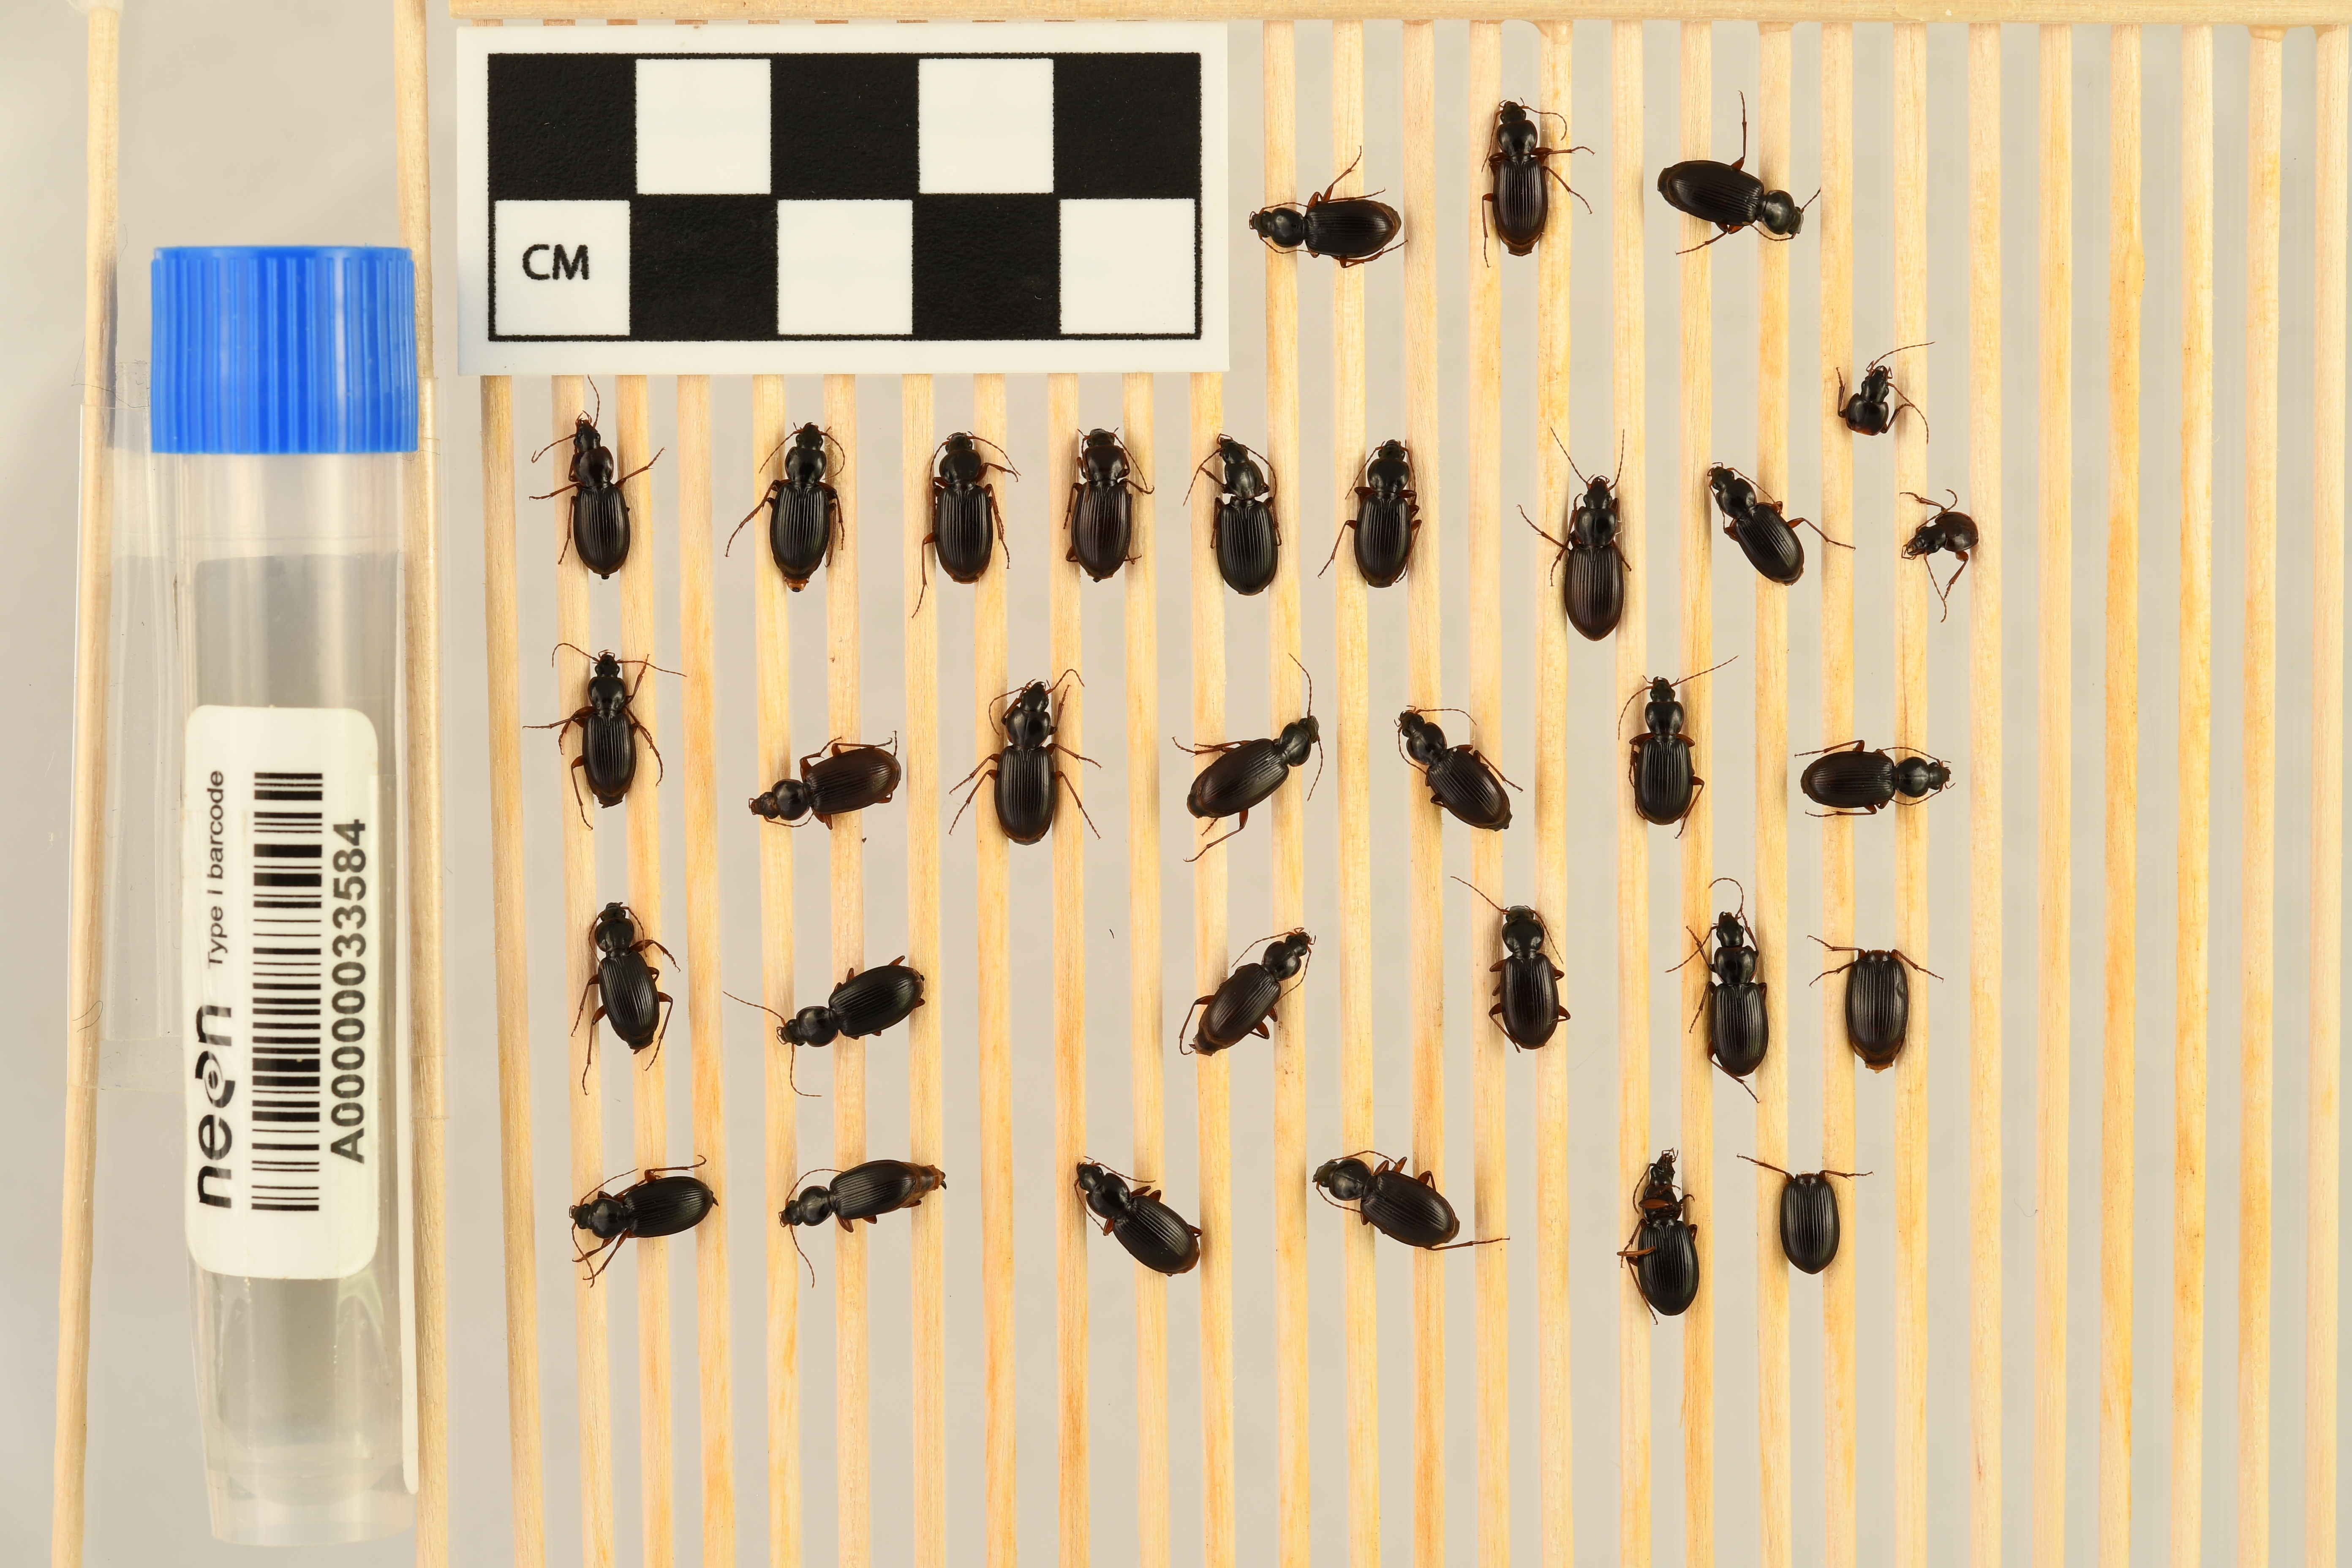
Synuchus impunctatus — Harvard Forest & Quabbin Watershed NEON, plot HARV_001. Beetle 5, ElytraLength: 0.5974 cm (lying flat: Yes)

Synuchus impunctatus — Harvard Forest & Quabbin Watershed NEON, plot HARV_001. Beetle 5, ElytraWidth: 0.2803 cm (lying flat: Yes)

Synuchus impunctatus — Harvard Forest & Quabbin Watershed NEON, plot HARV_001. Beetle 6, ElytraLength: 0.5962 cm (lying flat: Yes)

Synuchus impunctatus — Harvard Forest & Quabbin Watershed NEON, plot HARV_001. Beetle 6, ElytraWidth: 0.2981 cm (lying flat: Yes)

Synuchus impunctatus — Harvard Forest & Quabbin Watershed NEON, plot HARV_001. Beetle 7, ElytraLength: 0.6061 cm (lying flat: Yes)

Synuchus impunctatus — Harvard Forest & Quabbin Watershed NEON, plot HARV_001. Beetle 7, ElytraWidth: 0.2987 cm (lying flat: Yes)

Synuchus impunctatus — Harvard Forest & Quabbin Watershed NEON, plot HARV_001. Beetle 8, ElytraLength: 0.5872 cm (lying flat: Yes)

Synuchus impunctatus — Harvard Forest & Quabbin Watershed NEON, plot HARV_001. Beetle 8, ElytraWidth: 0.2891 cm (lying flat: Yes)

Synuchus impunctatus — Harvard Forest & Quabbin Watershed NEON, plot HARV_001. Beetle 9, ElytraLength: 0.5598 cm (lying flat: Yes)

Synuchus impunctatus — Harvard Forest & Quabbin Watershed NEON, plot HARV_001. Beetle 9, ElytraWidth: 0.2899 cm (lying flat: Yes)

Synuchus impunctatus — Harvard Forest & Quabbin Watershed NEON, plot HARV_001. Beetle 10, ElytraLength: 0.5962 cm (lying flat: Yes)

Synuchus impunctatus — Harvard Forest & Quabbin Watershed NEON, plot HARV_001. Beetle 10, ElytraWidth: 0.3077 cm (lying flat: Yes)

Synuchus impunctatus — Harvard Forest & Quabbin Watershed NEON, plot HARV_001. Beetle 11, ElytraLength: 0.5077 cm (lying flat: Yes)

Synuchus impunctatus — Harvard Forest & Quabbin Watershed NEON, plot HARV_001. Beetle 11, ElytraWidth: 0.2659 cm (lying flat: Yes)

Synuchus impunctatus — Harvard Forest & Quabbin Watershed NEON, plot HARV_001. Beetle 12, ElytraLength: 0.5584 cm (lying flat: Yes)

Synuchus impunctatus — Harvard Forest & Quabbin Watershed NEON, plot HARV_001. Beetle 12, ElytraWidth: 0.279 cm (lying flat: Yes)

Synuchus impunctatus — Harvard Forest & Quabbin Watershed NEON, plot HARV_001. Beetle 13, ElytraLength: 0.596 cm (lying flat: Yes)

Synuchus impunctatus — Harvard Forest & Quabbin Watershed NEON, plot HARV_001. Beetle 13, ElytraWidth: 0.292 cm (lying flat: Yes)

Synuchus impunctatus — Harvard Forest & Quabbin Watershed NEON, plot HARV_001. Beetle 14, ElytraLength: 0.6058 cm (lying flat: Yes)

Synuchus impunctatus — Harvard Forest & Quabbin Watershed NEON, plot HARV_001. Beetle 14, ElytraWidth: 0.3173 cm (lying flat: Yes)

Synuchus impunctatus — Harvard Forest & Quabbin Watershed NEON, plot HARV_001. Beetle 15, ElytraLength: 0.6003 cm (lying flat: Yes)

Synuchus impunctatus — Harvard Forest & Quabbin Watershed NEON, plot HARV_001. Beetle 15, ElytraWidth: 0.3068 cm (lying flat: Yes)

Synuchus impunctatus — Harvard Forest & Quabbin Watershed NEON, plot HARV_001. Beetle 16, ElytraLength: 0.5577 cm (lying flat: Yes)

Synuchus impunctatus — Harvard Forest & Quabbin Watershed NEON, plot HARV_001. Beetle 16, ElytraWidth: 0.2808 cm (lying flat: Yes)

Synuchus impunctatus — Harvard Forest & Quabbin Watershed NEON, plot HARV_001. Beetle 17, ElytraLength: 0.5385 cm (lying flat: Yes)

Synuchus impunctatus — Harvard Forest & Quabbin Watershed NEON, plot HARV_001. Beetle 17, ElytraWidth: 0.2885 cm (lying flat: Yes)

Synuchus impunctatus — Harvard Forest & Quabbin Watershed NEON, plot HARV_001. Beetle 18, ElytraLength: 0.558 cm (lying flat: Yes)

Synuchus impunctatus — Harvard Forest & Quabbin Watershed NEON, plot HARV_001. Beetle 18, ElytraWidth: 0.3078 cm (lying flat: Yes)

Synuchus impunctatus — Harvard Forest & Quabbin Watershed NEON, plot HARV_001. Beetle 19, ElytraLength: 0.56 cm (lying flat: Yes)

Synuchus impunctatus — Harvard Forest & Quabbin Watershed NEON, plot HARV_001. Beetle 19, ElytraWidth: 0.28 cm (lying flat: Yes)

Synuchus impunctatus — Harvard Forest & Quabbin Watershed NEON, plot HARV_001. Beetle 20, ElytraLength: 0.585 cm (lying flat: Yes)

Synuchus impunctatus — Harvard Forest & Quabbin Watershed NEON, plot HARV_001. Beetle 20, ElytraWidth: 0.2968 cm (lying flat: Yes)

Synuchus impunctatus — Harvard Forest & Quabbin Watershed NEON, plot HARV_001. Beetle 21, ElytraLength: 0.5518 cm (lying flat: Yes)

Synuchus impunctatus — Harvard Forest & Quabbin Watershed NEON, plot HARV_001. Beetle 21, ElytraWidth: 0.2859 cm (lying flat: Yes)

Synuchus impunctatus — Harvard Forest & Quabbin Watershed NEON, plot HARV_001. Beetle 22, ElytraLength: 0.5981 cm (lying flat: Yes)

Synuchus impunctatus — Harvard Forest & Quabbin Watershed NEON, plot HARV_001. Beetle 22, ElytraWidth: 0.2899 cm (lying flat: Yes)

Synuchus impunctatus — Harvard Forest & Quabbin Watershed NEON, plot HARV_001. Beetle 23, ElytraLength: 0.6061 cm (lying flat: Yes)

Synuchus impunctatus — Harvard Forest & Quabbin Watershed NEON, plot HARV_001. Beetle 23, ElytraWidth: 0.2982 cm (lying flat: Yes)

Synuchus impunctatus — Harvard Forest & Quabbin Watershed NEON, plot HARV_001. Beetle 24, ElytraLength: 0.6443 cm (lying flat: Yes)

Synuchus impunctatus — Harvard Forest & Quabbin Watershed NEON, plot HARV_001. Beetle 24, ElytraWidth: 0.3173 cm (lying flat: Yes)

Synuchus impunctatus — Harvard Forest & Quabbin Watershed NEON, plot HARV_001. Beetle 25, ElytraLength: 0.5508 cm (lying flat: Yes)

Synuchus impunctatus — Harvard Forest & Quabbin Watershed NEON, plot HARV_001. Beetle 25, ElytraWidth: 0.2589 cm (lying flat: Yes)

Synuchus impunctatus — Harvard Forest & Quabbin Watershed NEON, plot HARV_001. Beetle 26, ElytraLength: 0.5204 cm (lying flat: Yes)

Synuchus impunctatus — Harvard Forest & Quabbin Watershed NEON, plot HARV_001. Beetle 26, ElytraWidth: 0.25 cm (lying flat: Yes)

Synuchus impunctatus — Harvard Forest & Quabbin Watershed NEON, plot HARV_001. Beetle 27, ElytraLength: 0.5319 cm (lying flat: Yes)

Synuchus impunctatus — Harvard Forest & Quabbin Watershed NEON, plot HARV_001. Beetle 27, ElytraWidth: 0.3131 cm (lying flat: Yes)

Synuchus impunctatus — Harvard Forest & Quabbin Watershed NEON, plot HARV_001. Beetle 28, ElytraLength: 0.5594 cm (lying flat: Yes)

Synuchus impunctatus — Harvard Forest & Quabbin Watershed NEON, plot HARV_001. Beetle 28, ElytraWidth: 0.315 cm (lying flat: Yes)

Synuchus impunctatus — Harvard Forest & Quabbin Watershed NEON, plot HARV_001. Beetle 29, ElytraLength: 0.6262 cm (lying flat: Yes)

Synuchus impunctatus — Harvard Forest & Quabbin Watershed NEON, plot HARV_001. Beetle 29, ElytraWidth: 0.2899 cm (lying flat: Yes)

Synuchus impunctatus — Harvard Forest & Quabbin Watershed NEON, plot HARV_001. Beetle 30, ElytraLength: 0.6061 cm (lying flat: Yes)

Synuchus impunctatus — Harvard Forest & Quabbin Watershed NEON, plot HARV_001. Beetle 30, ElytraWidth: 0.3083 cm (lying flat: Yes)